Slingsby Sky

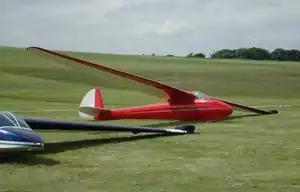

The Slingsby Type 34 Sky is a high performance single seat competition sailplane built in the United Kingdom. It was successful in major events, particularly in the World Gliding Championships of 1952.